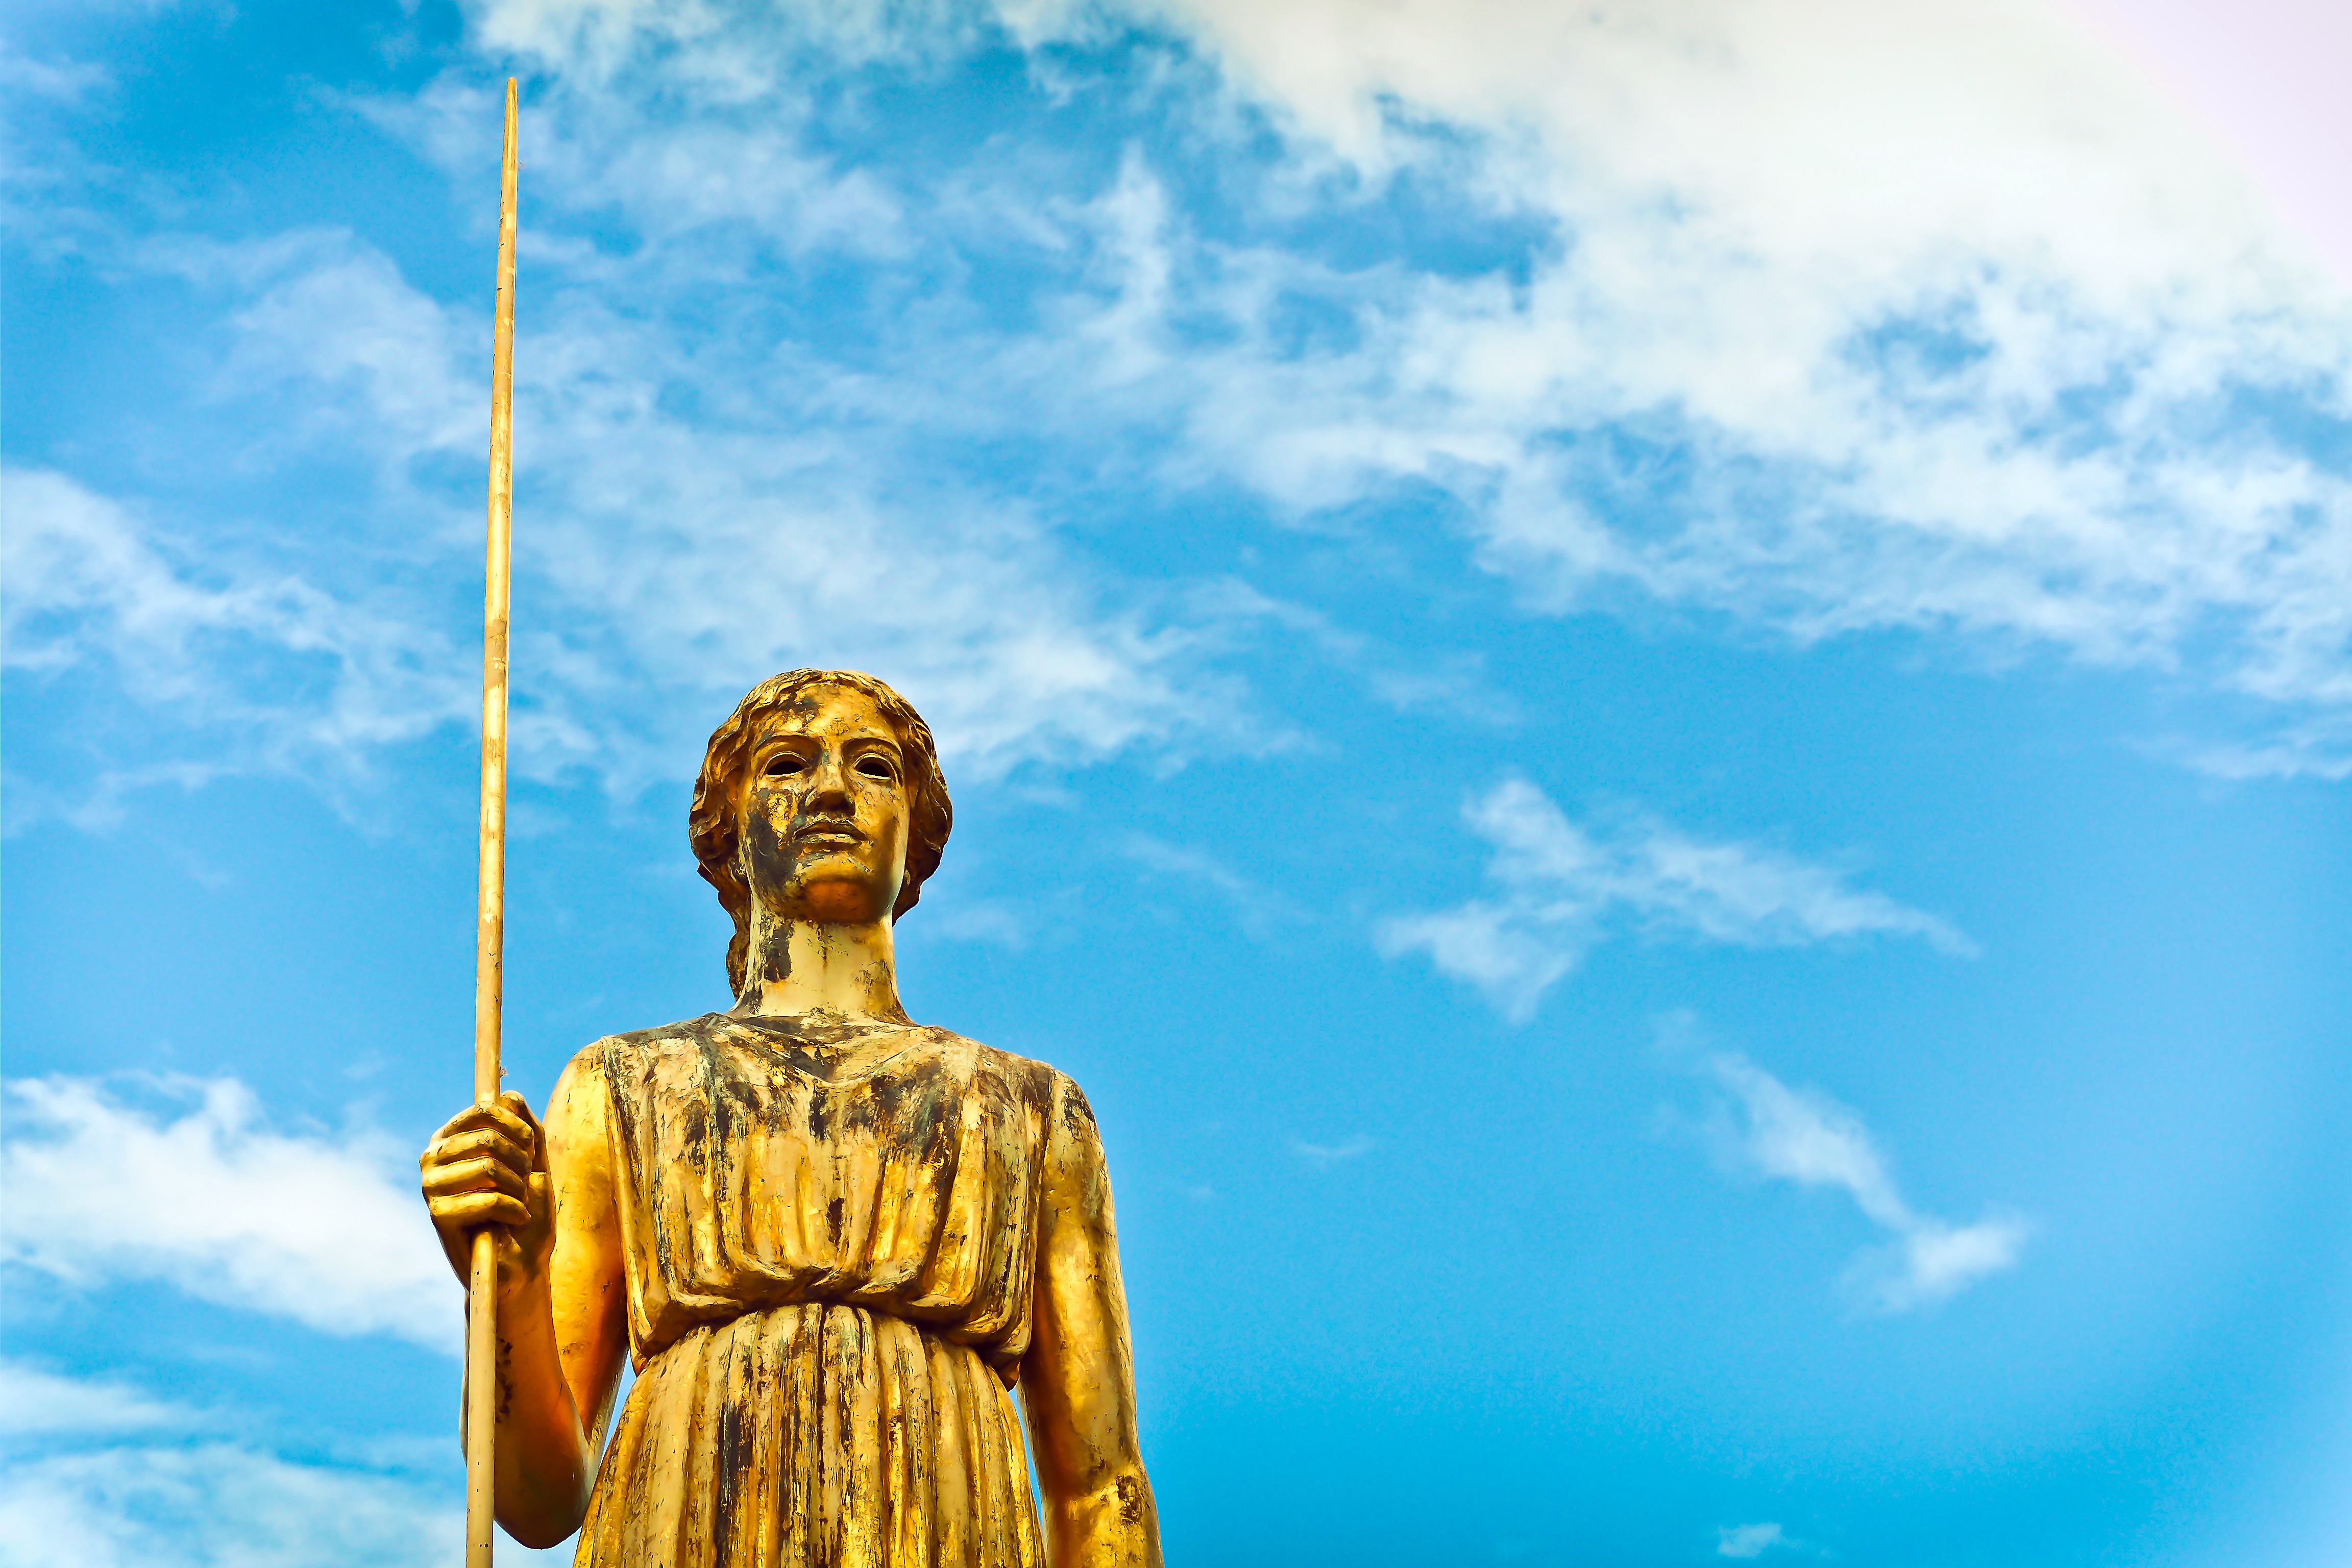
sky, monument, female, statue, golden, blue, fig, places of interest, sculpture, art, temple, historically, gilded, dusseldorf, gautama buddha, computer wallpaper